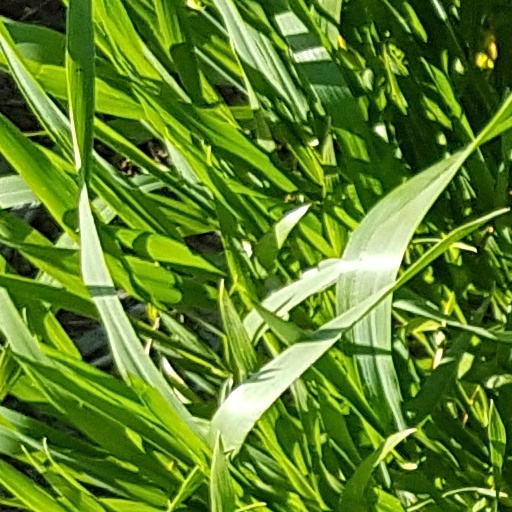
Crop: wheat